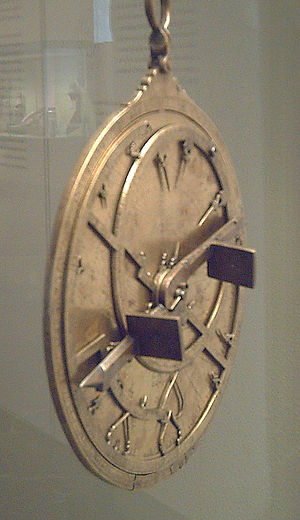
Adelard af Bath
Astrolabium fra 1000-tallet, Al-Andalus.
Adelard af Bath, lat.: Adelardus Bathensis, var en engelsk lærd fra 1100-tallet. Man har kaldt ham den første engelske videnskabsmand.